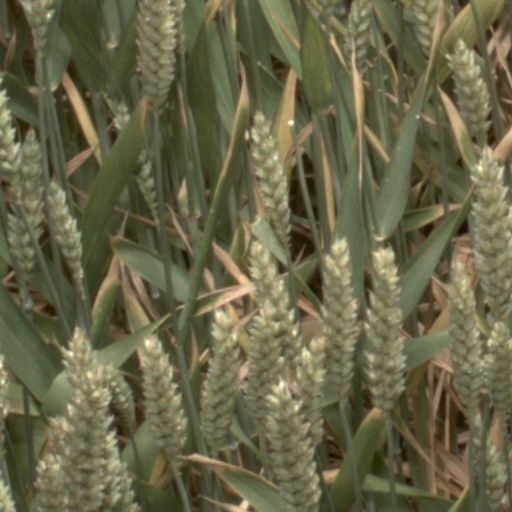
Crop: wheat